Laurel and Prospect District

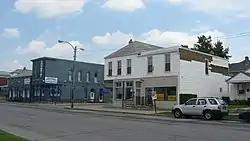
Laurel and Prospect District, July 2011

Laurel and Prospect District is a national historic district located at Indianapolis, Indiana. The district encompasses three contributing buildings in the Fountain Square Commercial Areas of Indianapolis. It developed between about 1871 and 1932, and notable buildings include the Mangold / Roepke Saloon (1885, 1910) and Buddenbaum Grocery (1879).